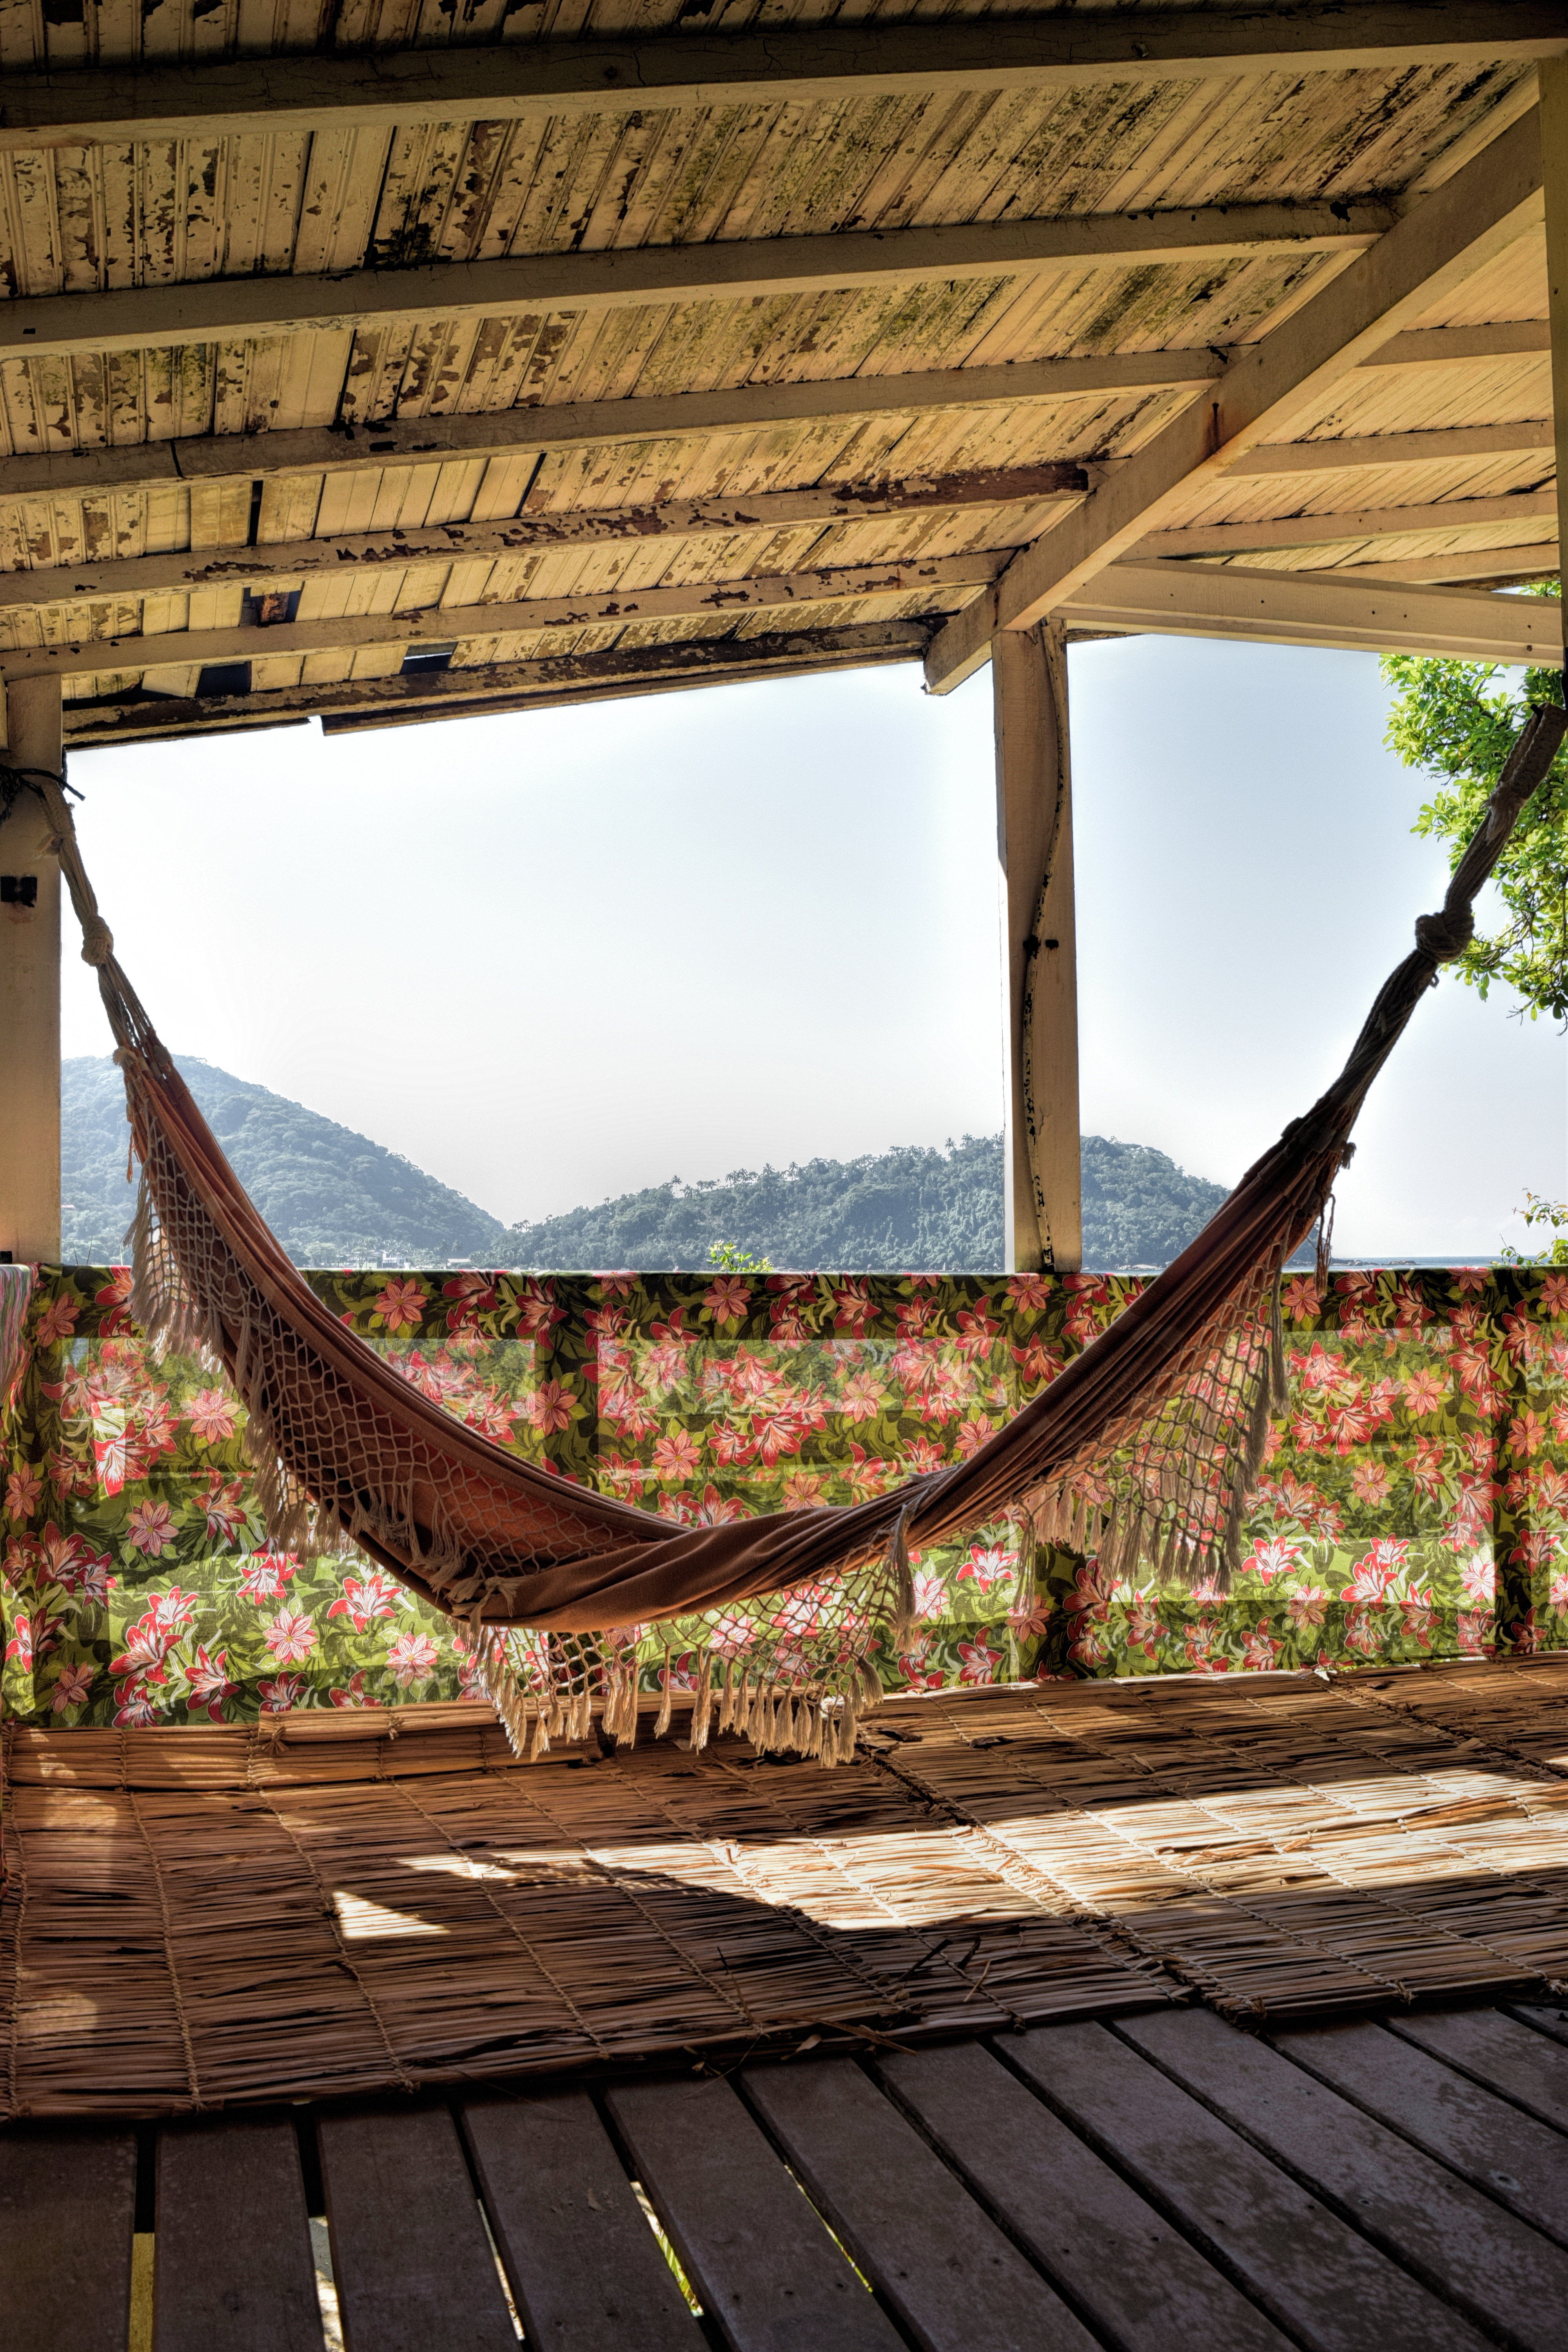
beach, outdoor, architecture, people, wood, sun, flower, summer, vacation, relax, holiday, lifestyle, relaxing, happiness